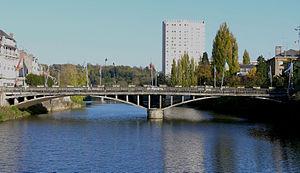
Charleville-Mézières - Pont d'Arches sur la Meuse
L'unité urbaine de Charleville-Mézières est une unité urbaine française centrée sur la ville de Charleville-Mézières, préfecture et première ville du département des Ardennes, où ce dernier fait partie de la région Champagne-Ardenne.
Les Ardennes sont un département français de la région Grand Est. Sa préfecture est Charleville-Mézières.
Charleville-Mézières est une commune française située dans le département des Ardennes, en région Grand Est. Elle est divisée en quatre cantons. L'agglomération Ardenne Métropole qu'elle forme avec la ville de Sedan compte plus de 130 000 habitants.